How to Live Safely in a Science Fictional Universe

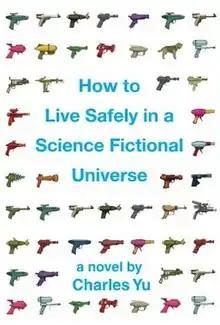
First edition

How to Live Safely in a Science Fictional Universe is a 2010 novel by American writer Charles Yu. The novel revolves around a search for a father and the father-son relationship. It also includes themes about life and how we live especially with respect to time, memories, and creation of the self.